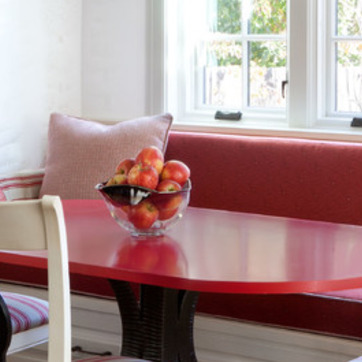
Material: food